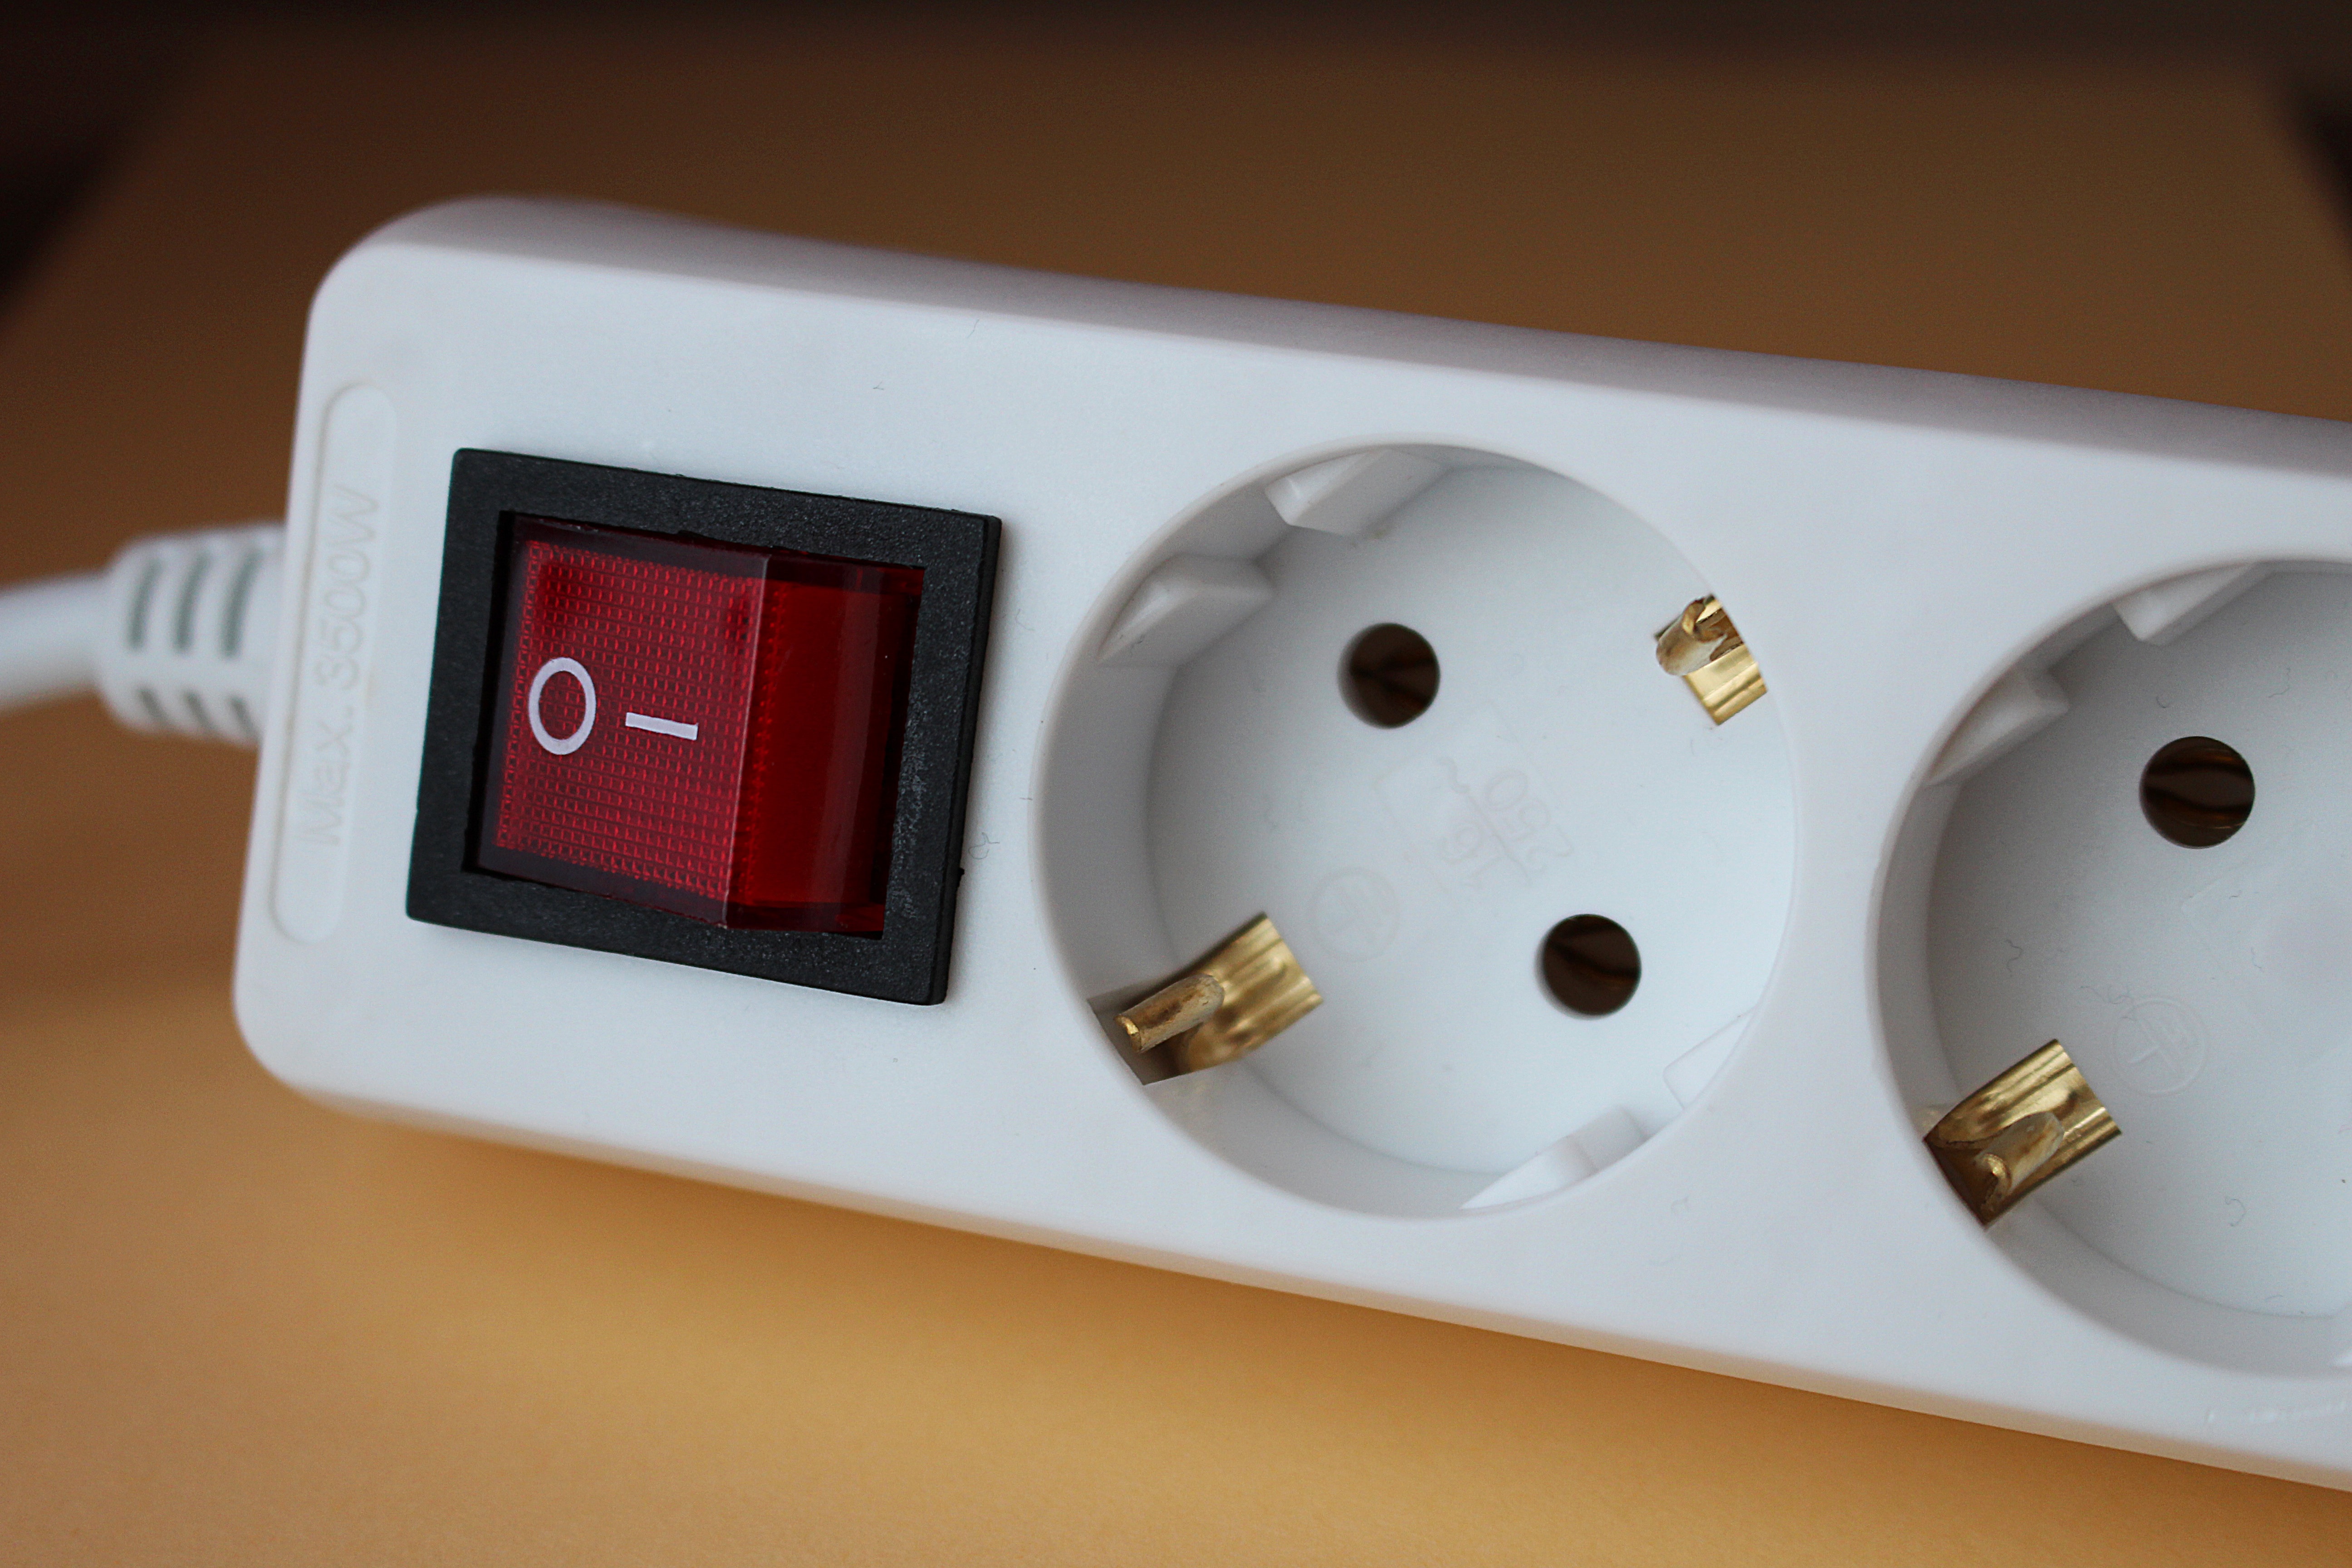
technology, lighting, product, current, electronics, socket, power supply, electronic device, electronics accessory, ac power plugs and socket outlets, power distribution unit, sockets